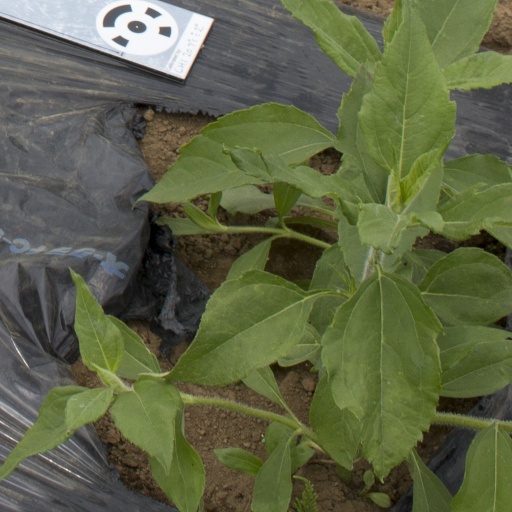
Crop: Jerusalem artichoke